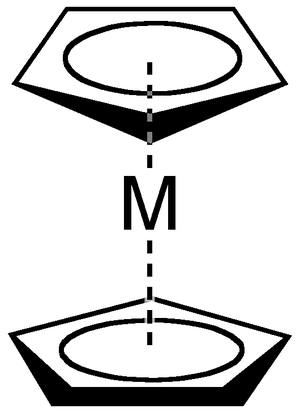
Les métallocènes sont des complexes organométalliques dans lesquels un métal de transition tel que le fer, le ruthénium ou l'osmium est lié uniquement à deux ligands cyclopentadiényles disposés parallèlement. L'exemple le plus connu de tels composés est le ferrocène. Dans l'usage courant, ce terme est aussi employé pour des complexes métallocènes vrais intégrant d'autres ligands ou même des complexes bis comme l'uranocène car le composé avec des cycles Cp est impossible.